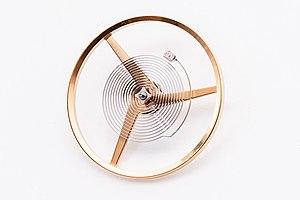
Balancier-spiral horloger
Le résonateur horloger est responsable de fixer, de façon la plus stable possible, une fréquence d'oscillation. Associé au système de comptage et d'entretien, il forme l'oscillateur, appelé parfois régulateur, et fournit ainsi un moyen de mesure du temps.